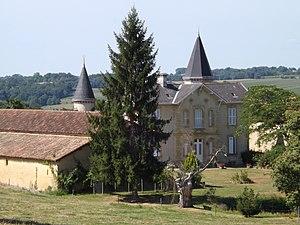
Manoir de Drouilhet, Clèdes, Landes, France Occitan
Cet article recense de manière non exhaustive les châteaux, maisons fortes, mottes castrales, situés dans le département français des Landes. Il est fait état des inscriptions et classements au titre des monuments historiques.